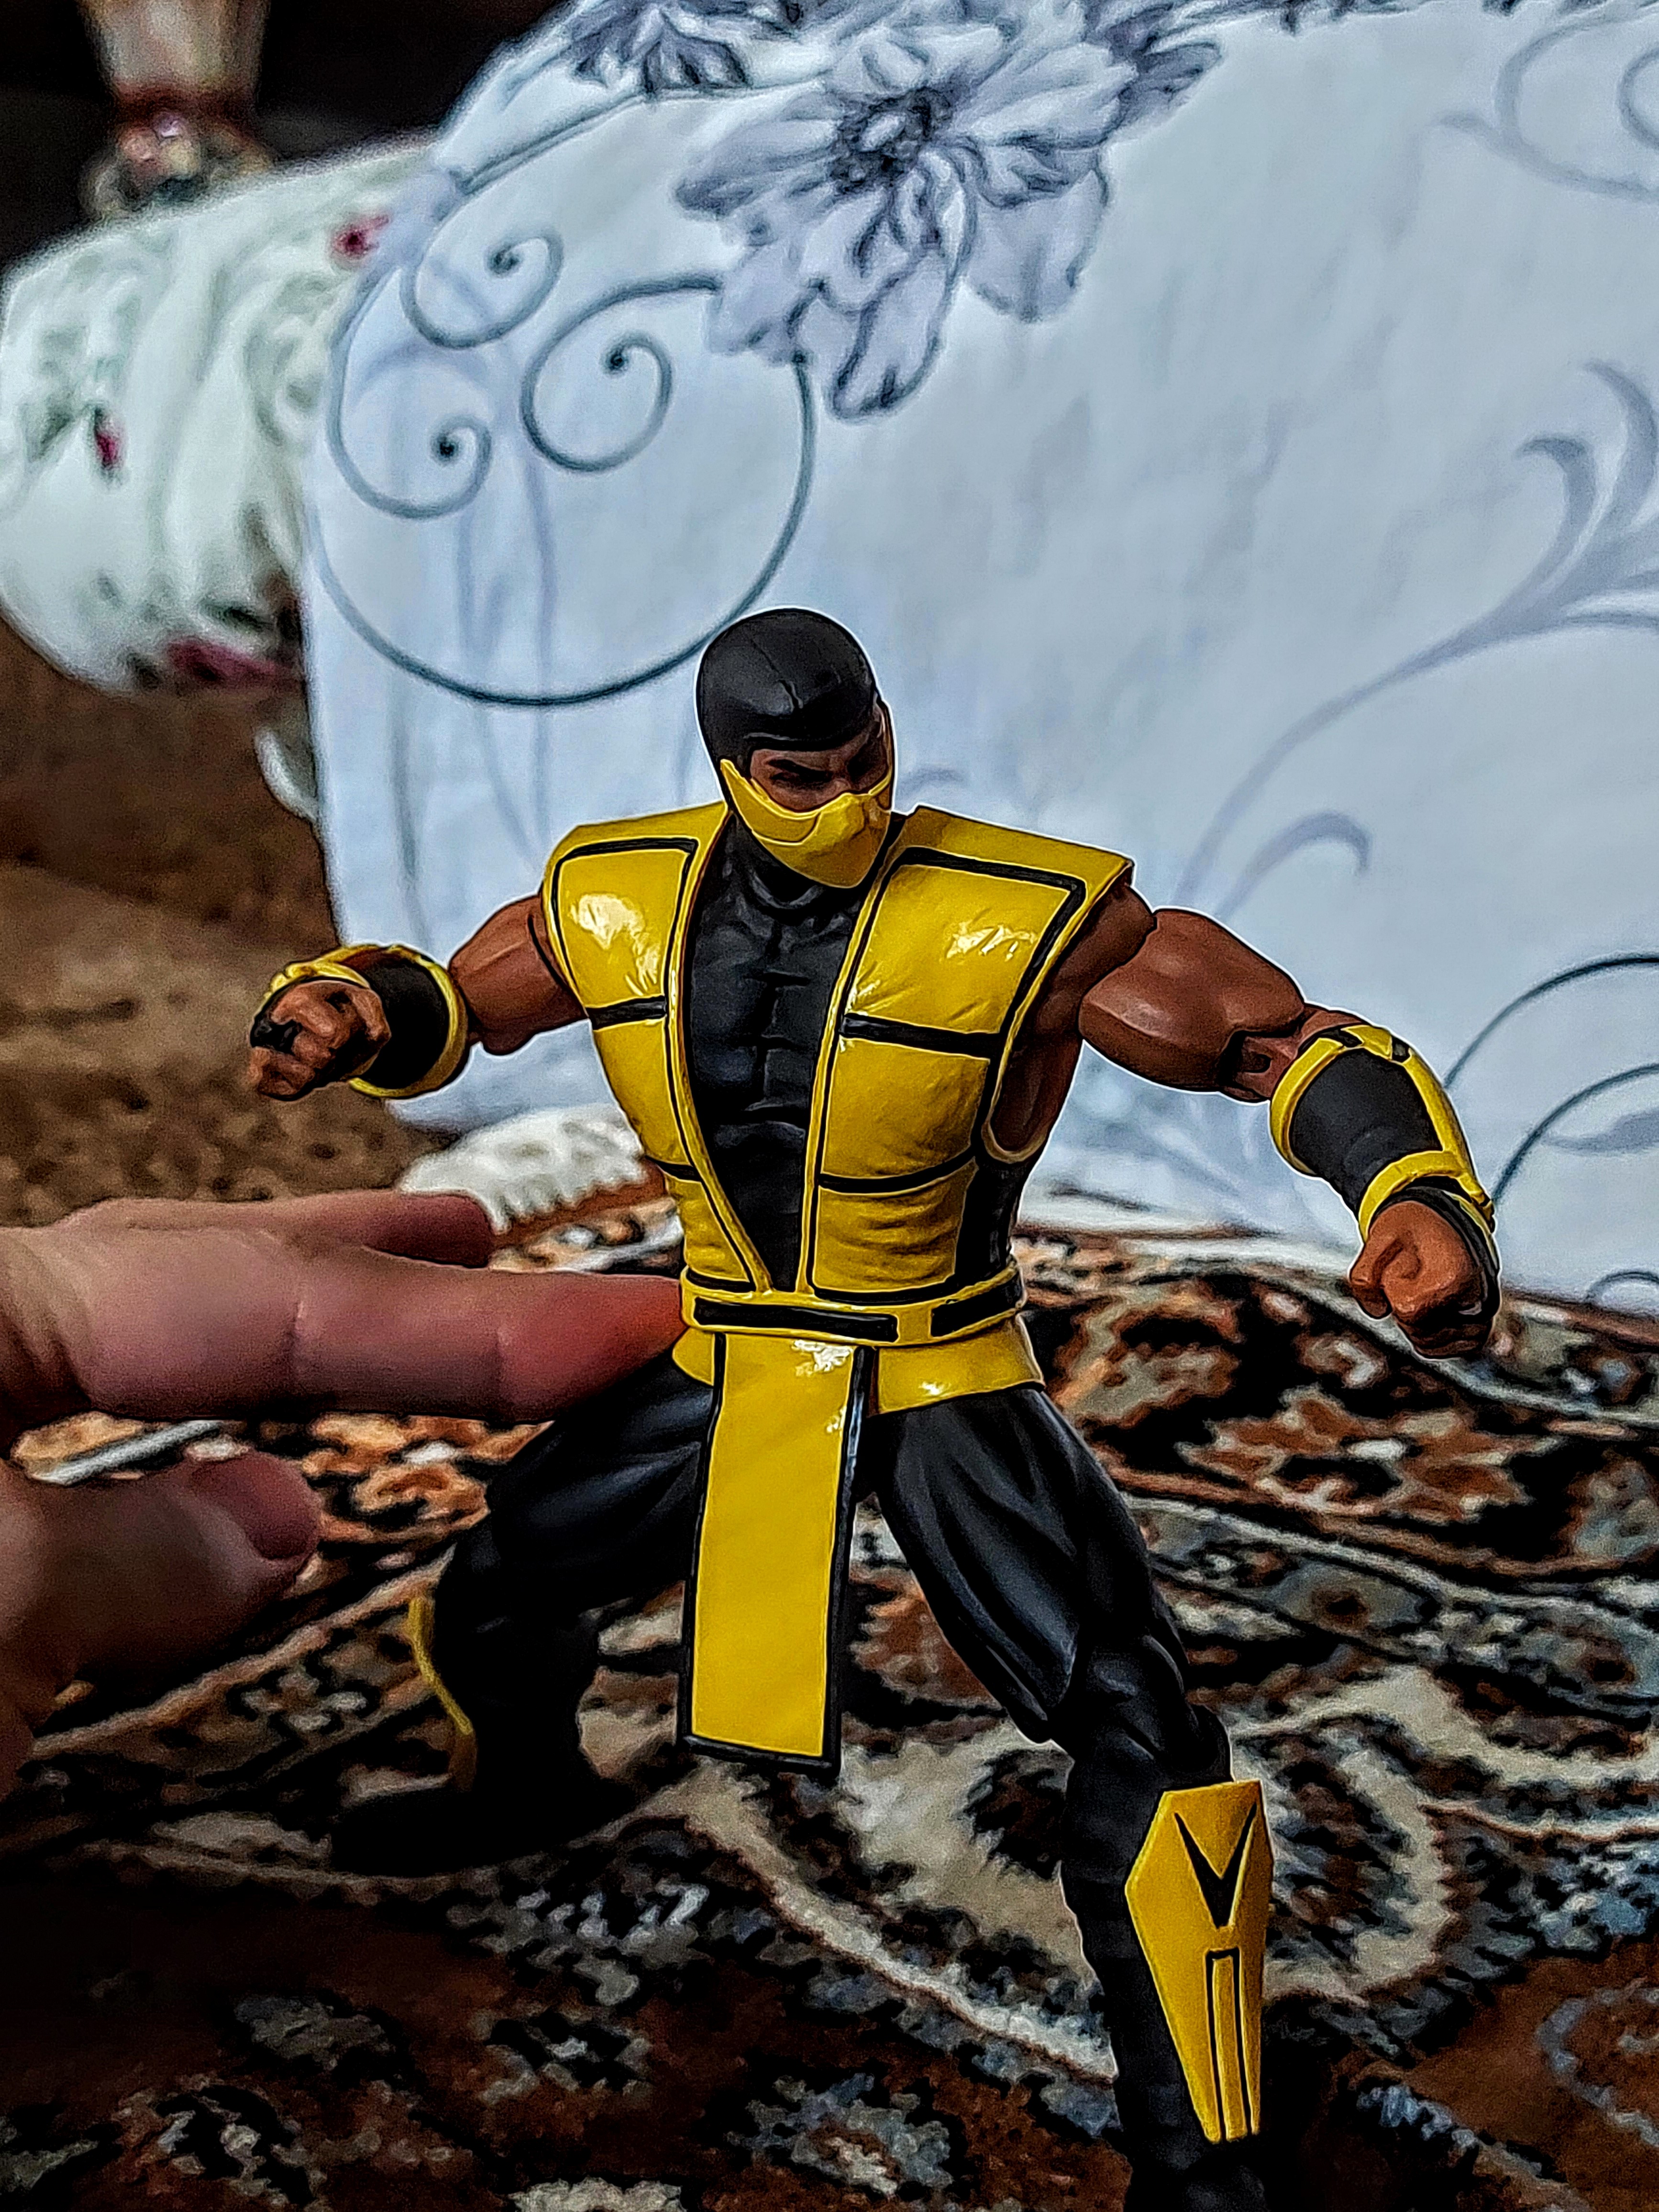
scorpion, storm, collectibles, cartoon, art, fictional character, armour, illustration, competition event, belt, uniform, fiction, thigh, fun, mythology, costume design, hero, recreation, costume, painting, action figure, comics, championship, cg artwork, drawing, soil